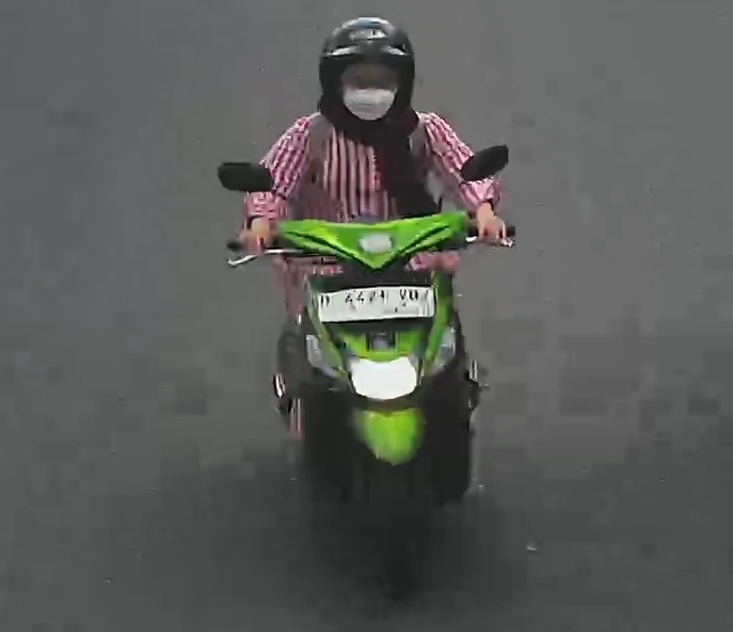
person-with-helmet: 1
person-without-helmet: 0